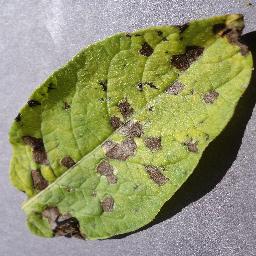
Label: Potato___Early_blight